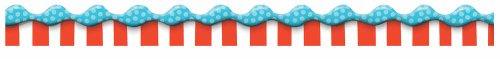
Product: Eureka Dr.Seuss 'Cat in The Hat' Bulletin Board Trim and Classroom Decoration for Teachers, 12pc, 3.25'' W x 37'' L
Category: Office Products | Office & School Supplies | Education & Crafts | Early Childhood Education Materials
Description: The Cat in the Hat classroom trim for teachers and students will transform your classroom into a colorful center for learning.
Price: $14.62
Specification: ASIN:B00D4KO1I0|ShippingWeight:9.6ounces(Viewshippingratesandpolicies)|DomesticShipping:ItemcanbeshippedwithinU.S.|InternationalShipping:ThisitemcanbeshippedtoselectcountriesoutsideoftheU.S.LearnMore|DateFirstAvailable:June4,2013